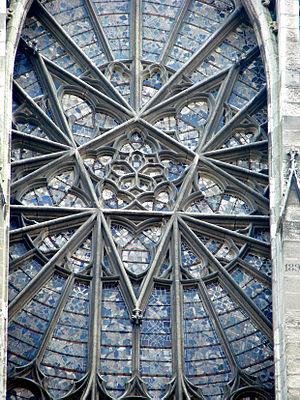
La cathédrale Notre-Dame d'Amiens est une église catholique située à Amiens dans le département français de la Somme en région Hauts-de-France.